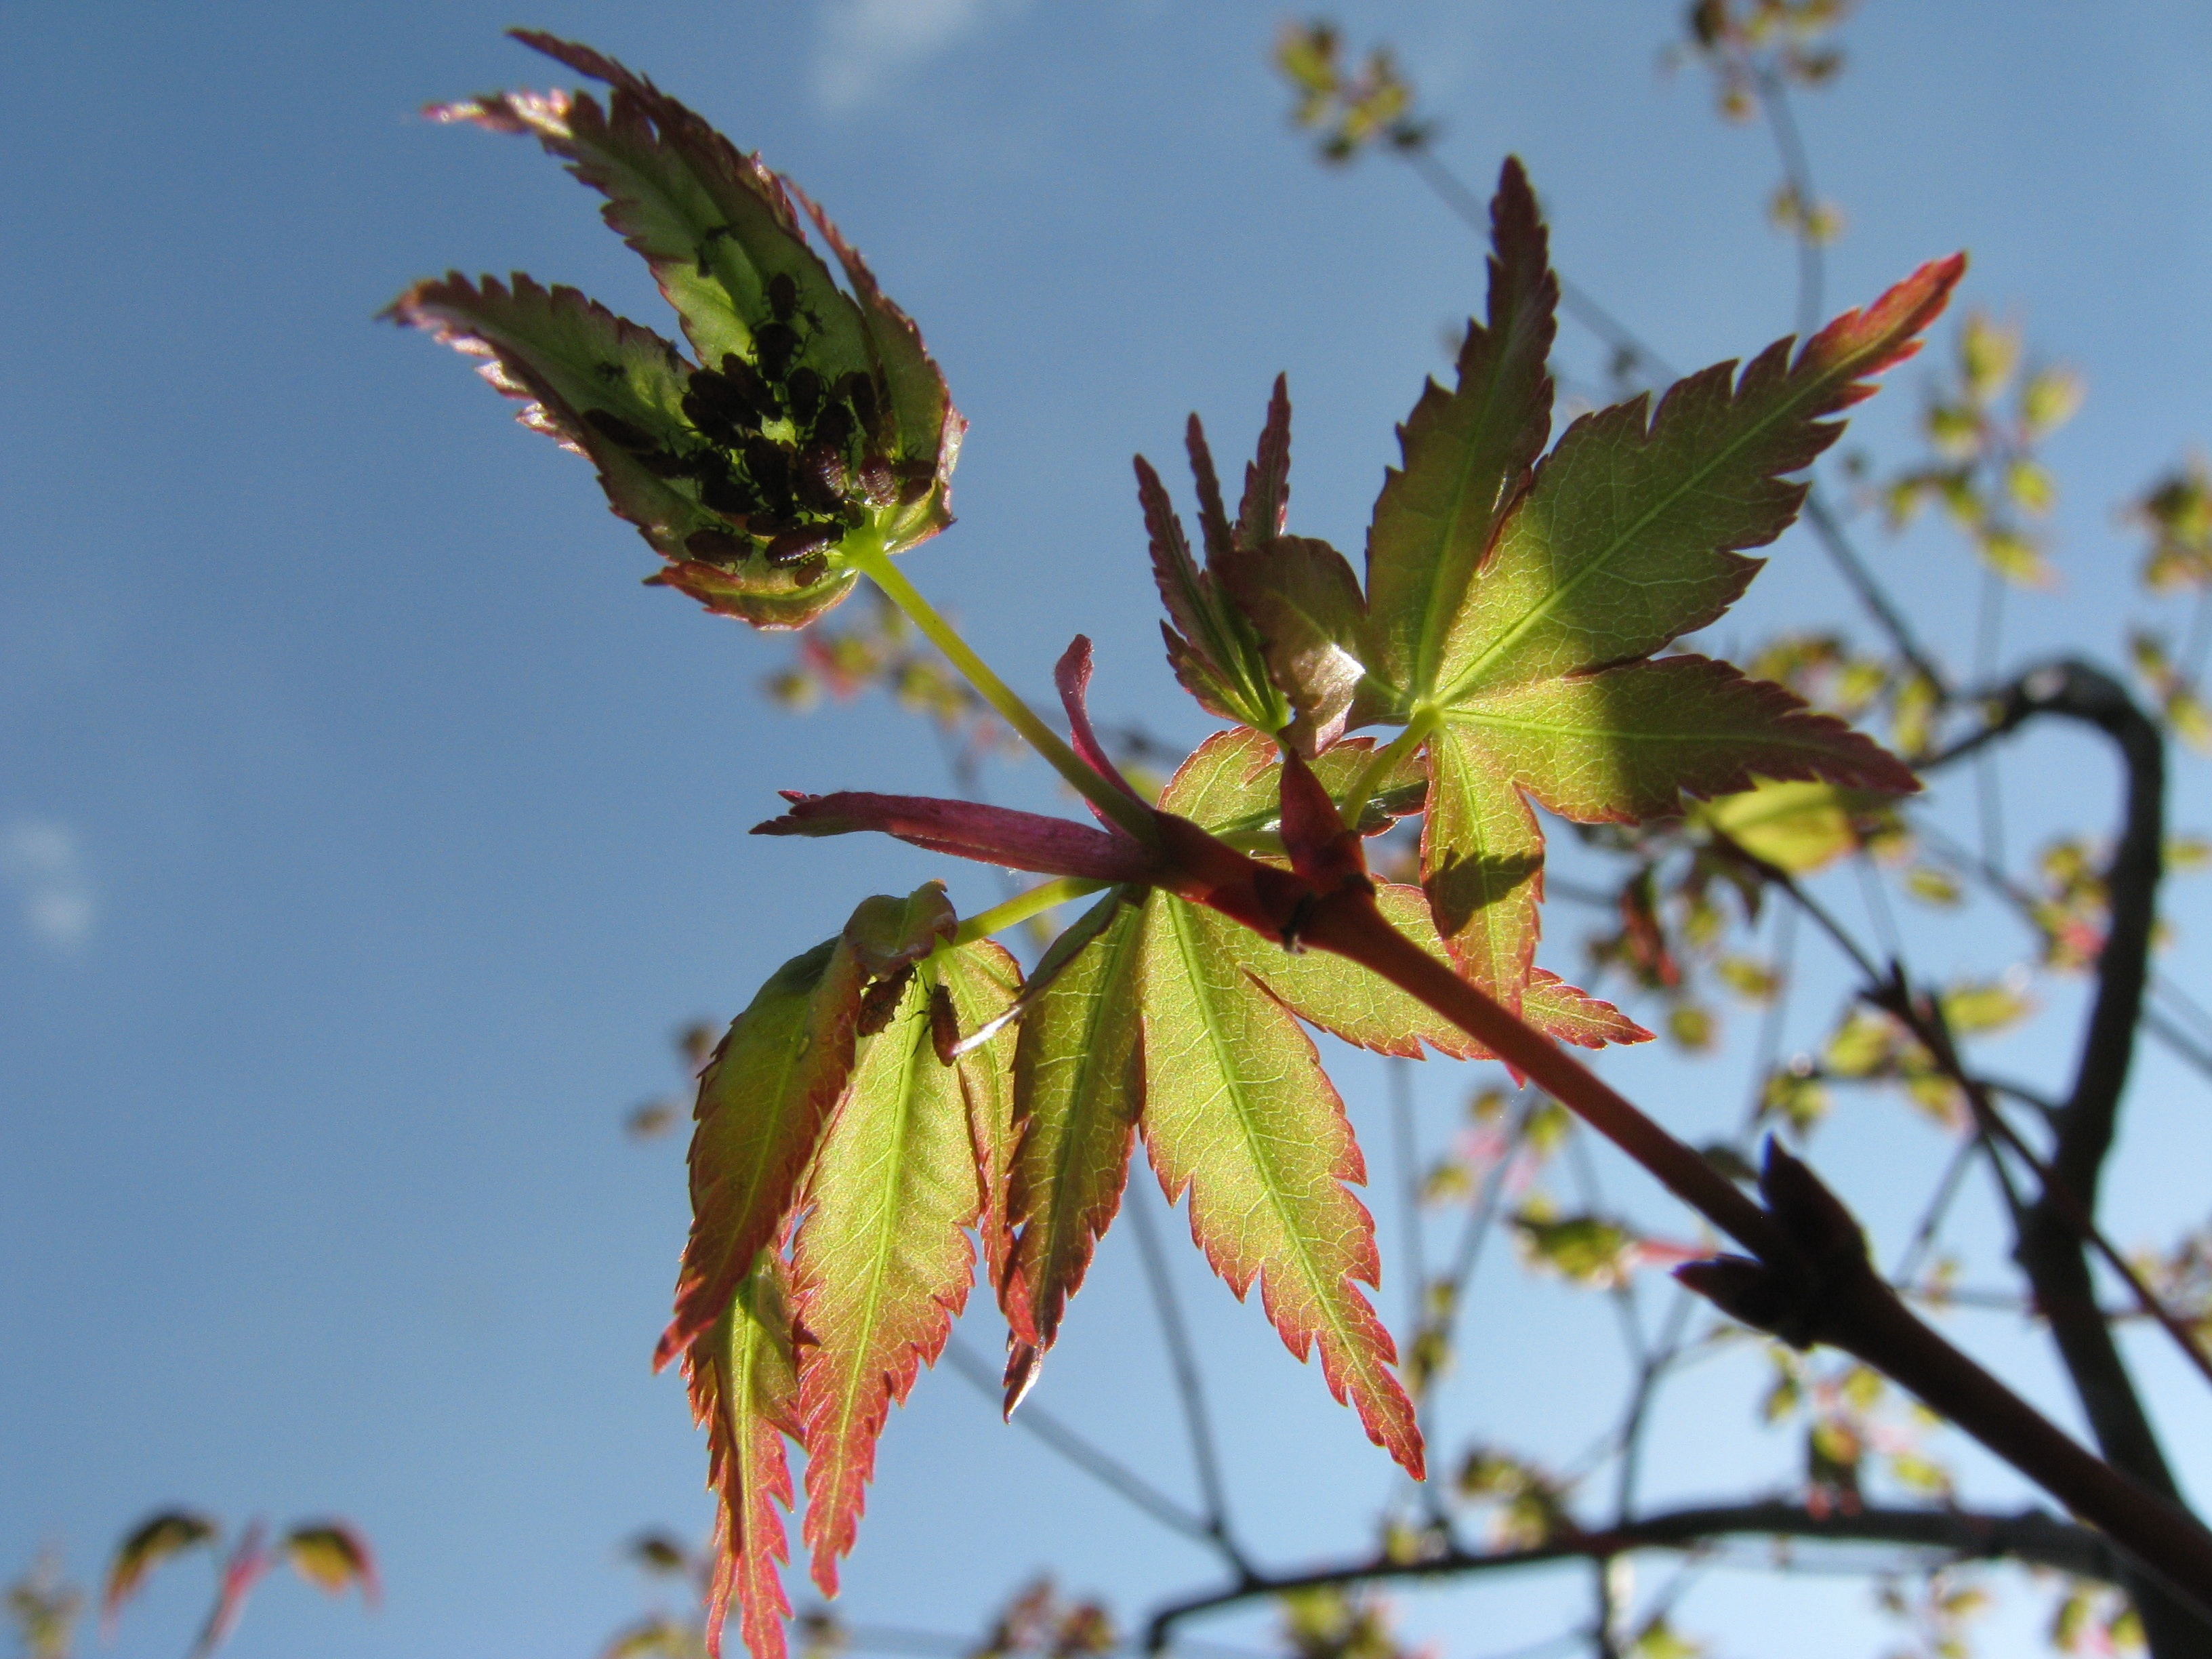
tree, nature, branch, blossom, plant, sunlight, leaf, flower, foliage, food, spring, produce, autumn, botany, flora, season, maple tree, shrub, japanese maple, macro photography, flowering plant, woody plant, land plant